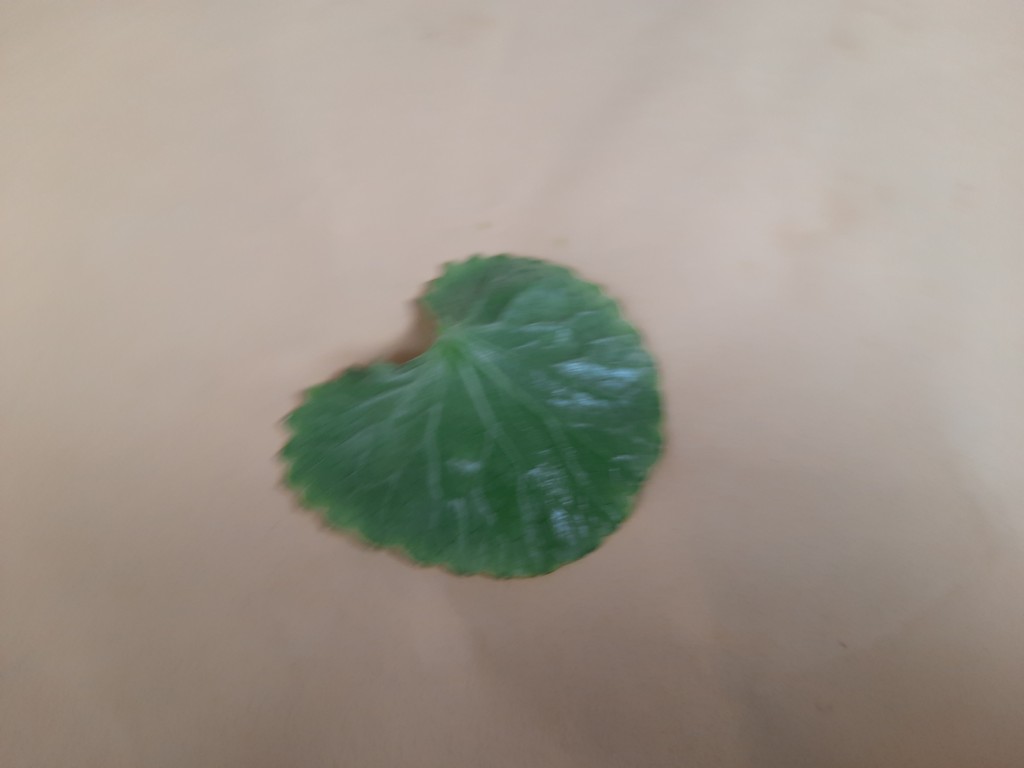
Label: Healthy